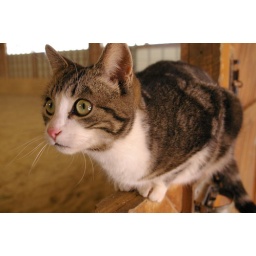
cat in barn